New York Academy of Medicine

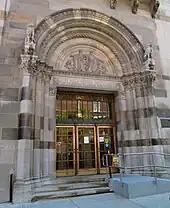
The building's entrance

In 1926, the Academy moved to a new six-story building designed by York and Sawyer in an eclectic style; including touches of the Byzantine Revival and Lombardian Romanesque styles. The building is at East 103rd Street at the corner of Fifth Avenue, across from Central Park in the East Harlem neighborhood of Manhattan, New York City. Initial funding for the new building came from the Carnegie Corporation, approximately one million dollars towards the building, and the Rockefeller Foundation, providing 1.25 million dollars for an endowment.